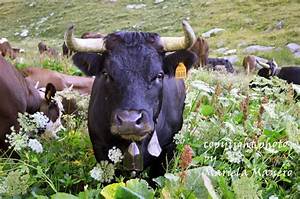
Label: cow